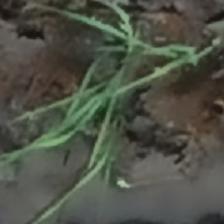
Label: single